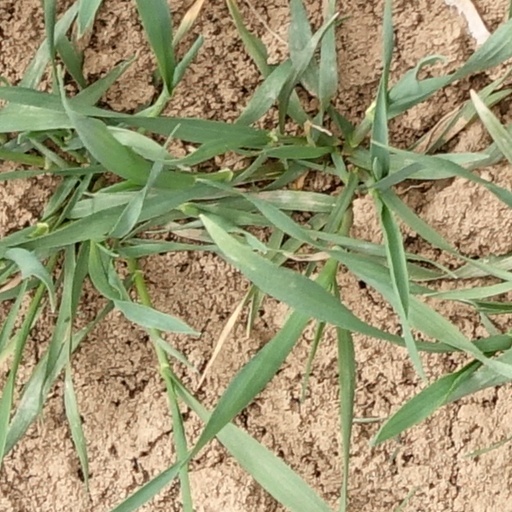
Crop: wheat